Pulasan

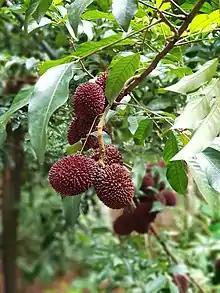
Pulasan tree with ripe fruits photographed in Kerala

Nephelium ramboutan-ake, the pulasan, is a tropical fruit in the soapberry family Sapindaceae. It is closely related to the rambutan and sometimes confused with it. Other related soapberry family fruits include lychee and longan. Usually eaten fresh, it is sweeter than the rambutan and lychee, but very rare outside Southeast Asia.